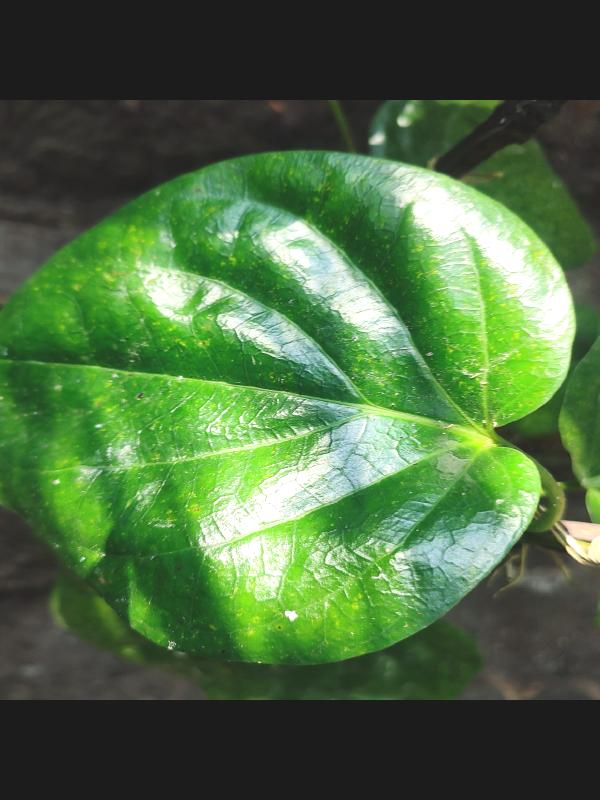
Label: Healthy_Leaf